Kreator

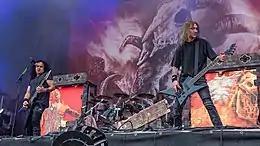
Kreator at Rock im Park 2018

About three months after the release of "Gods of Violence", Petrozza mentioned the possibility of a follow-up album, saying, "Maybe we should work with a different producer. Maybe we should go to a different country to record the album. Maybe we should write a more metal or more full-on thrash metal. Whatever we feel, first and foremost, that is the most important thing. Time will tell." In a September 2017 interview with Australia's Silver Tiger Media, Petrozza stated that Kreator could do another album after "Gods of Violence" but "not yet." When asked in February 2018 about the band's future, Petrozza said, "I think we're gonna take next year off and write a new record. That's the plan at least. We'll see what happens. I don't put myself under pressure. Let's see how I feel after this tour, and if I have ideas for new music, I will book a studio and start working on demos as soon as I have the time. And then I'll come up with some new stuff." He told "Guitar Interactive" magazine in July 2018 that Kreator would take 2019 off to focus on writing the new album, which was planned for release in the summer of 2020. Petrozza later stated their new album was not expected to be released until the summer of 2021.